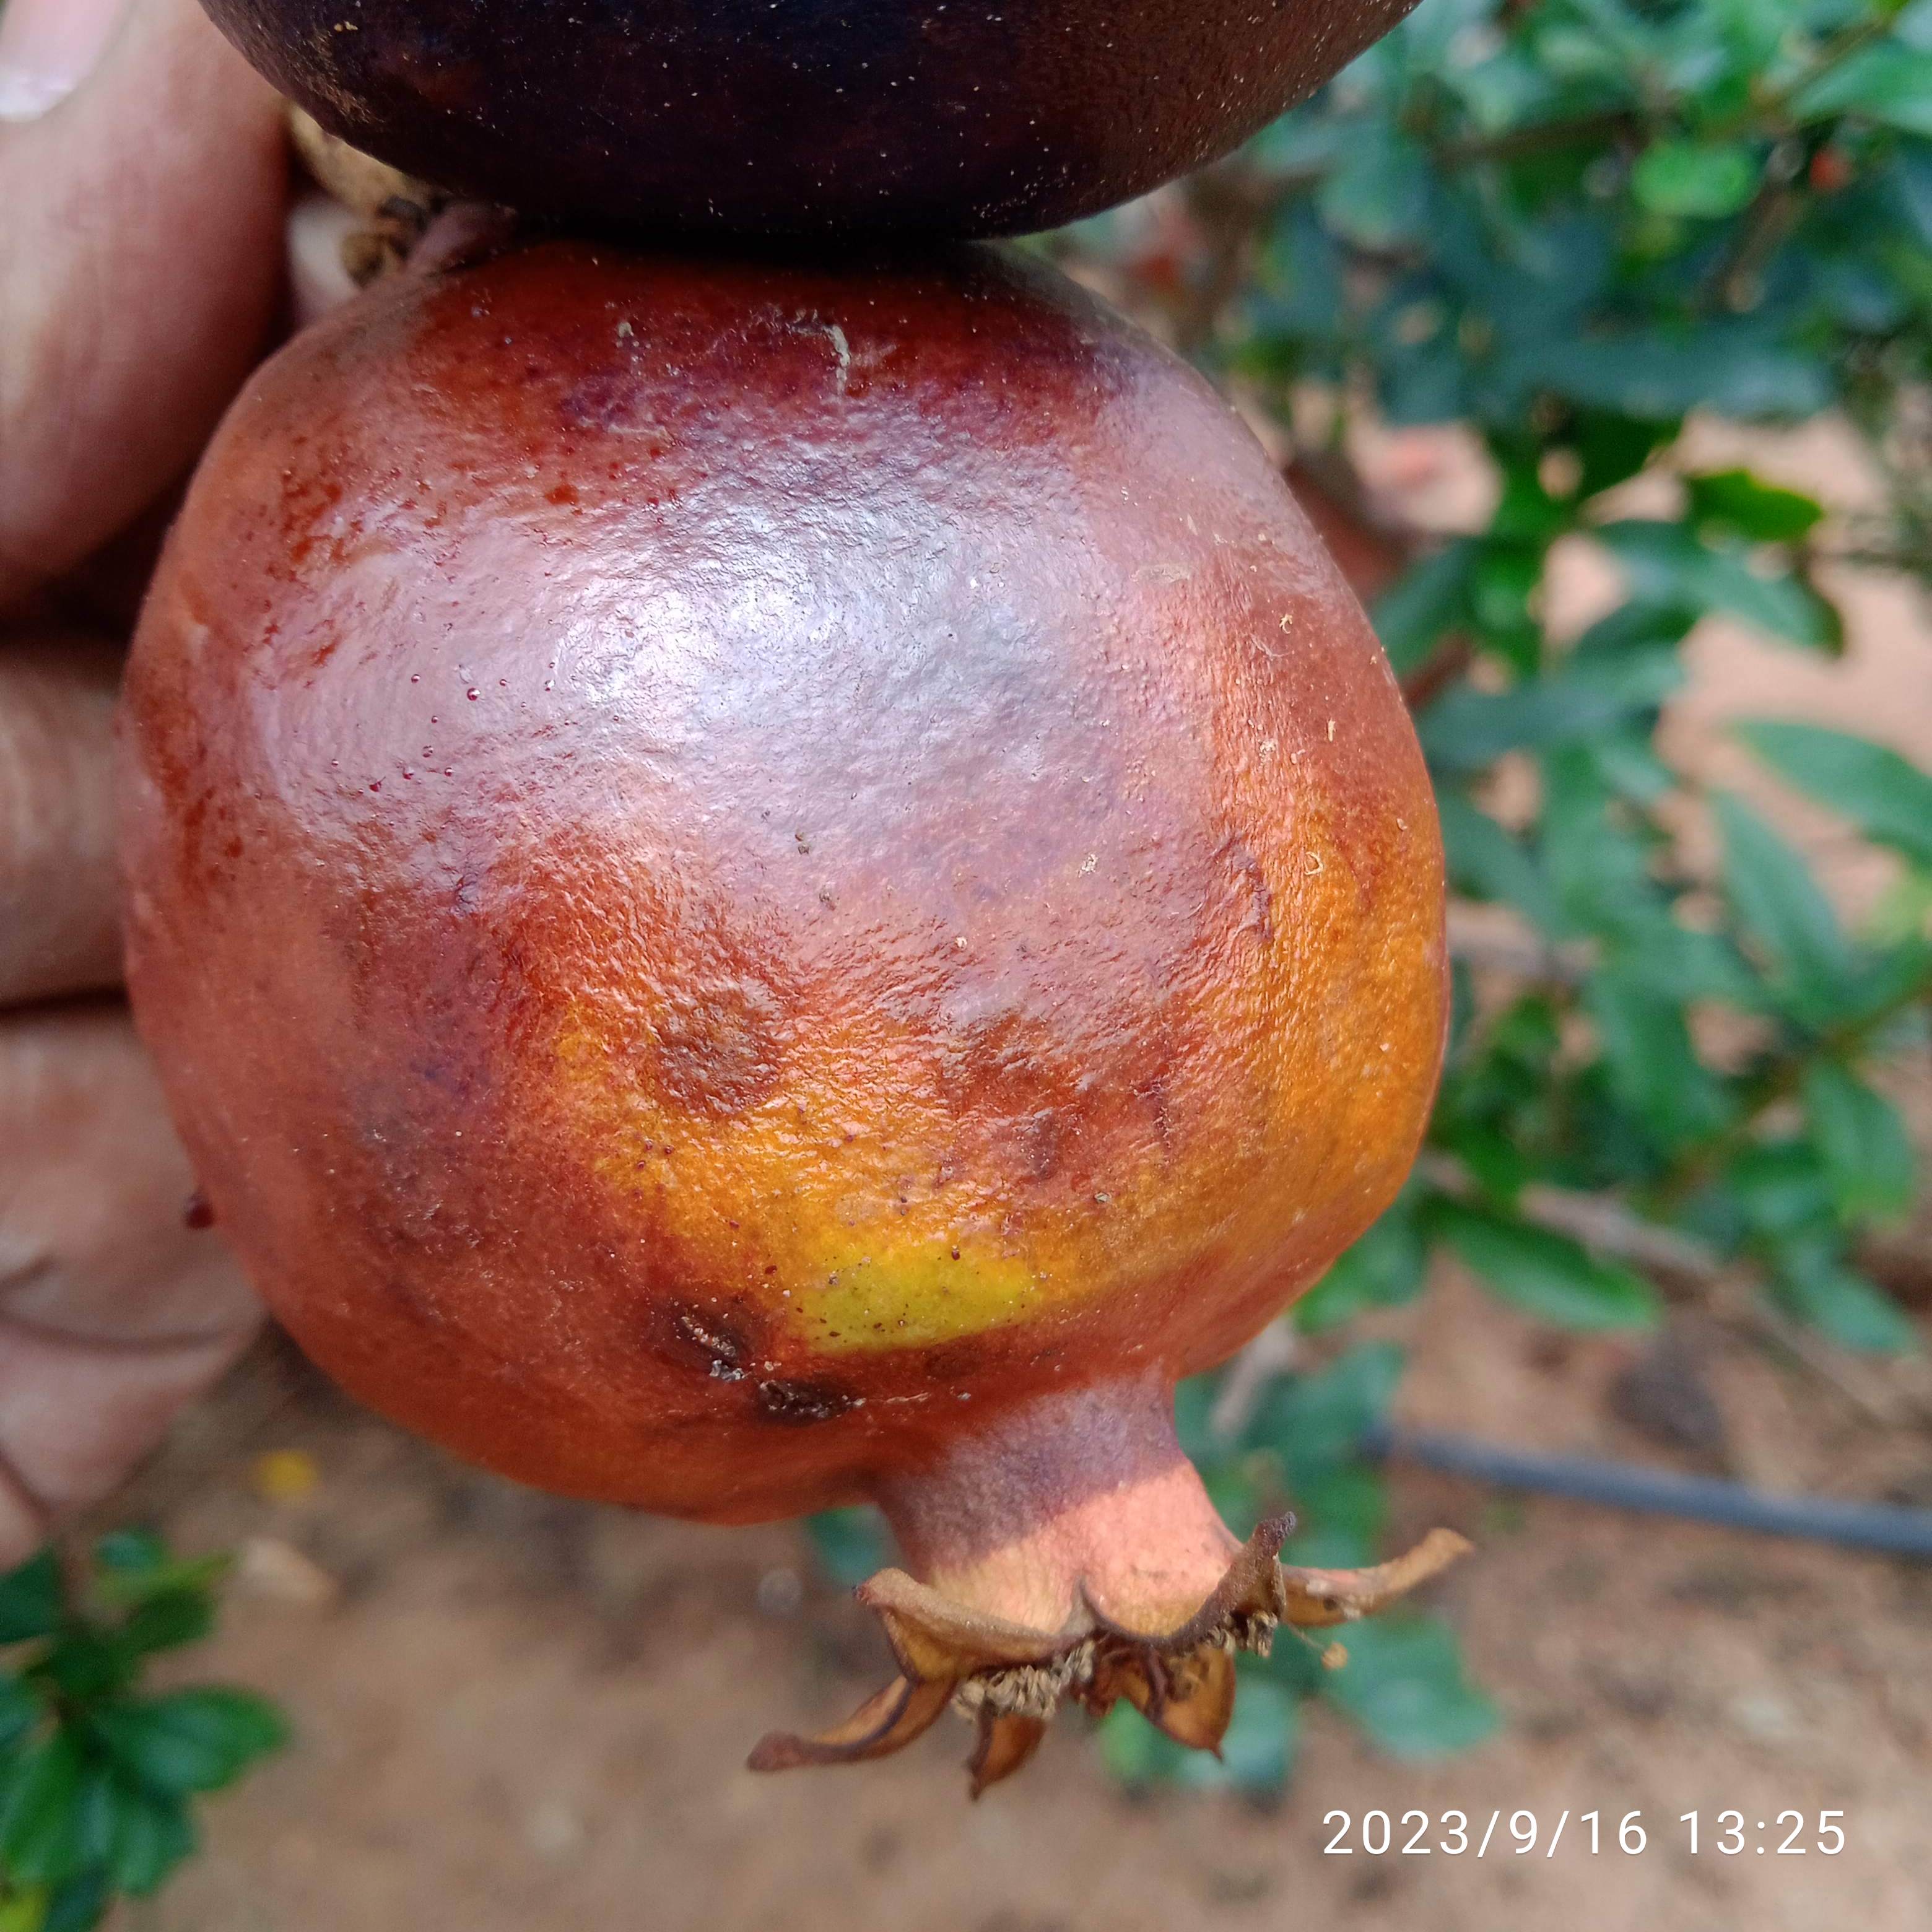
Label: Alternaria